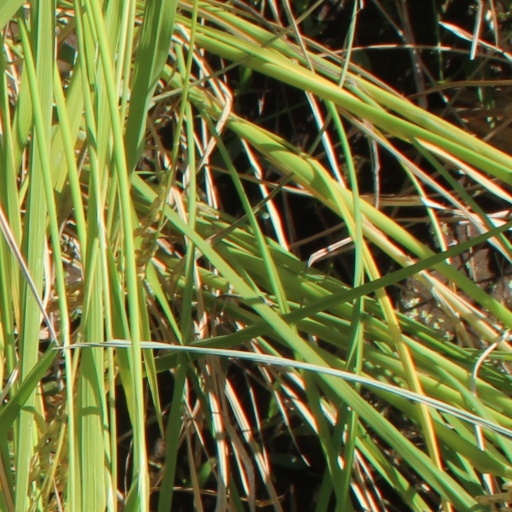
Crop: rice